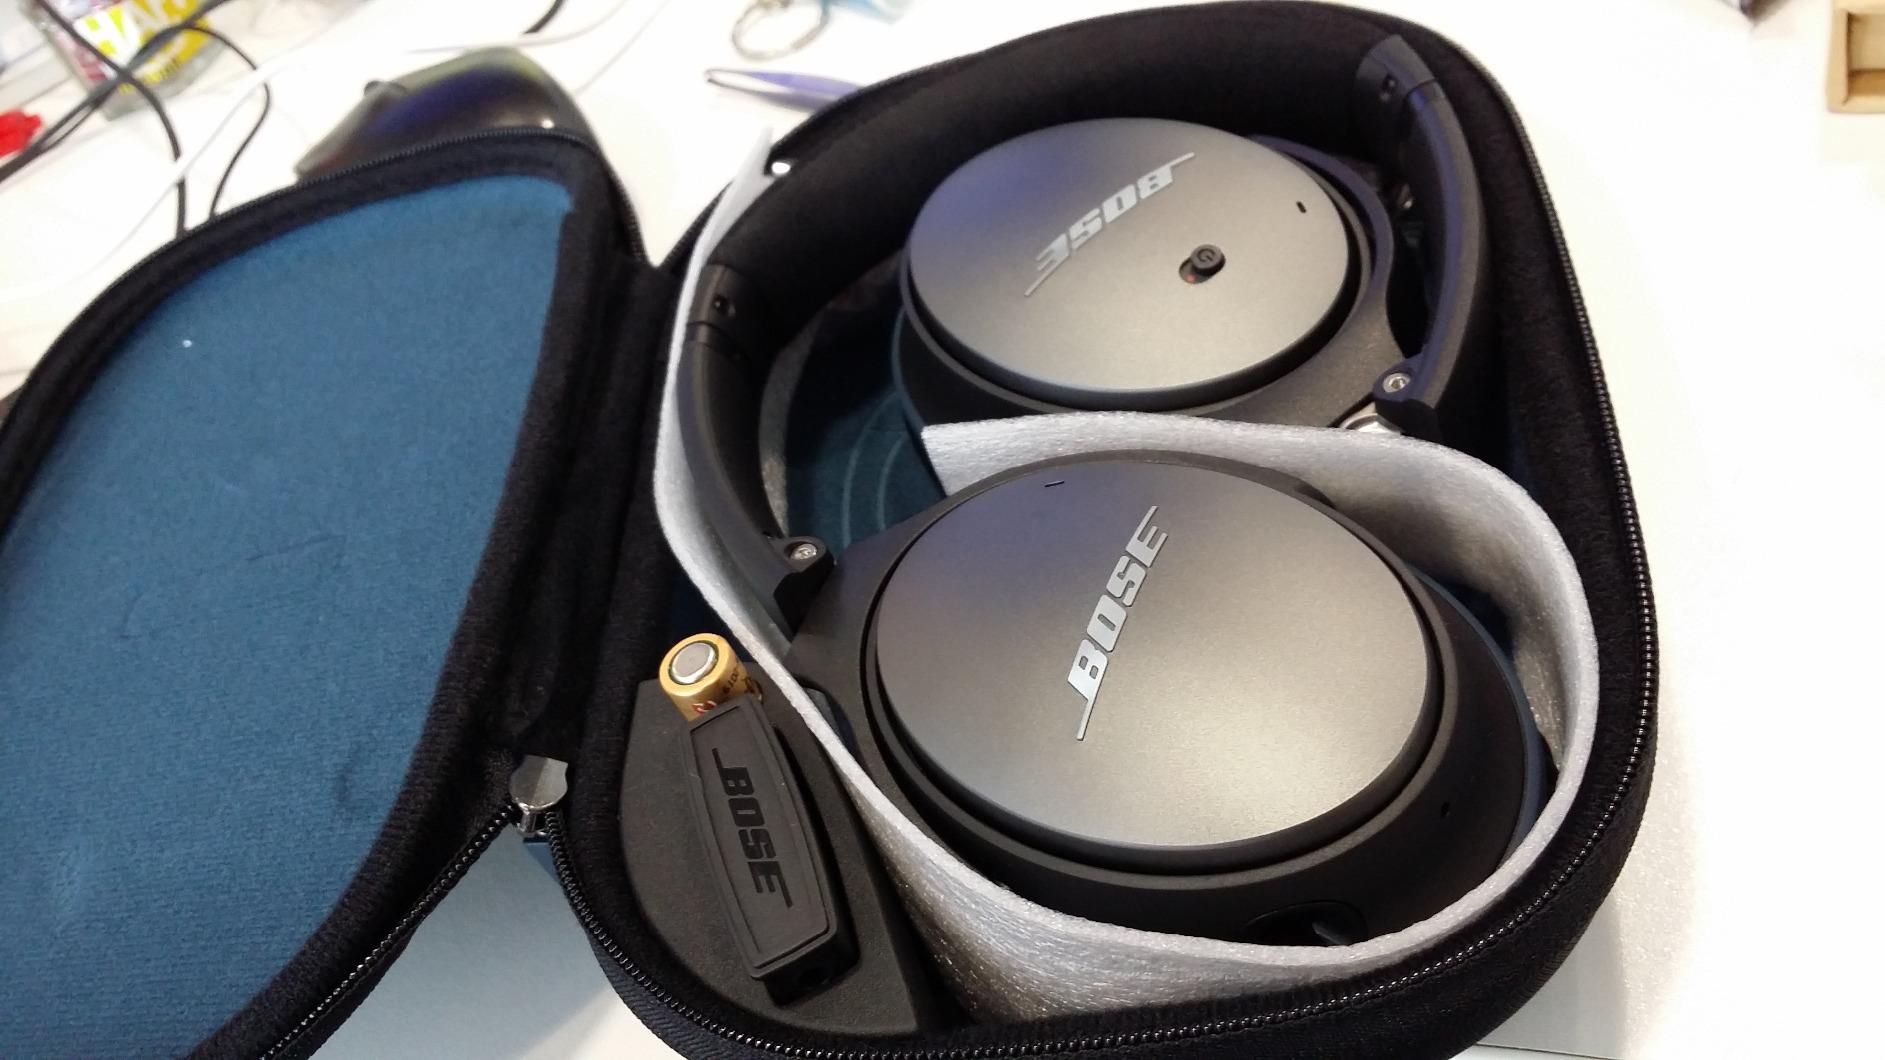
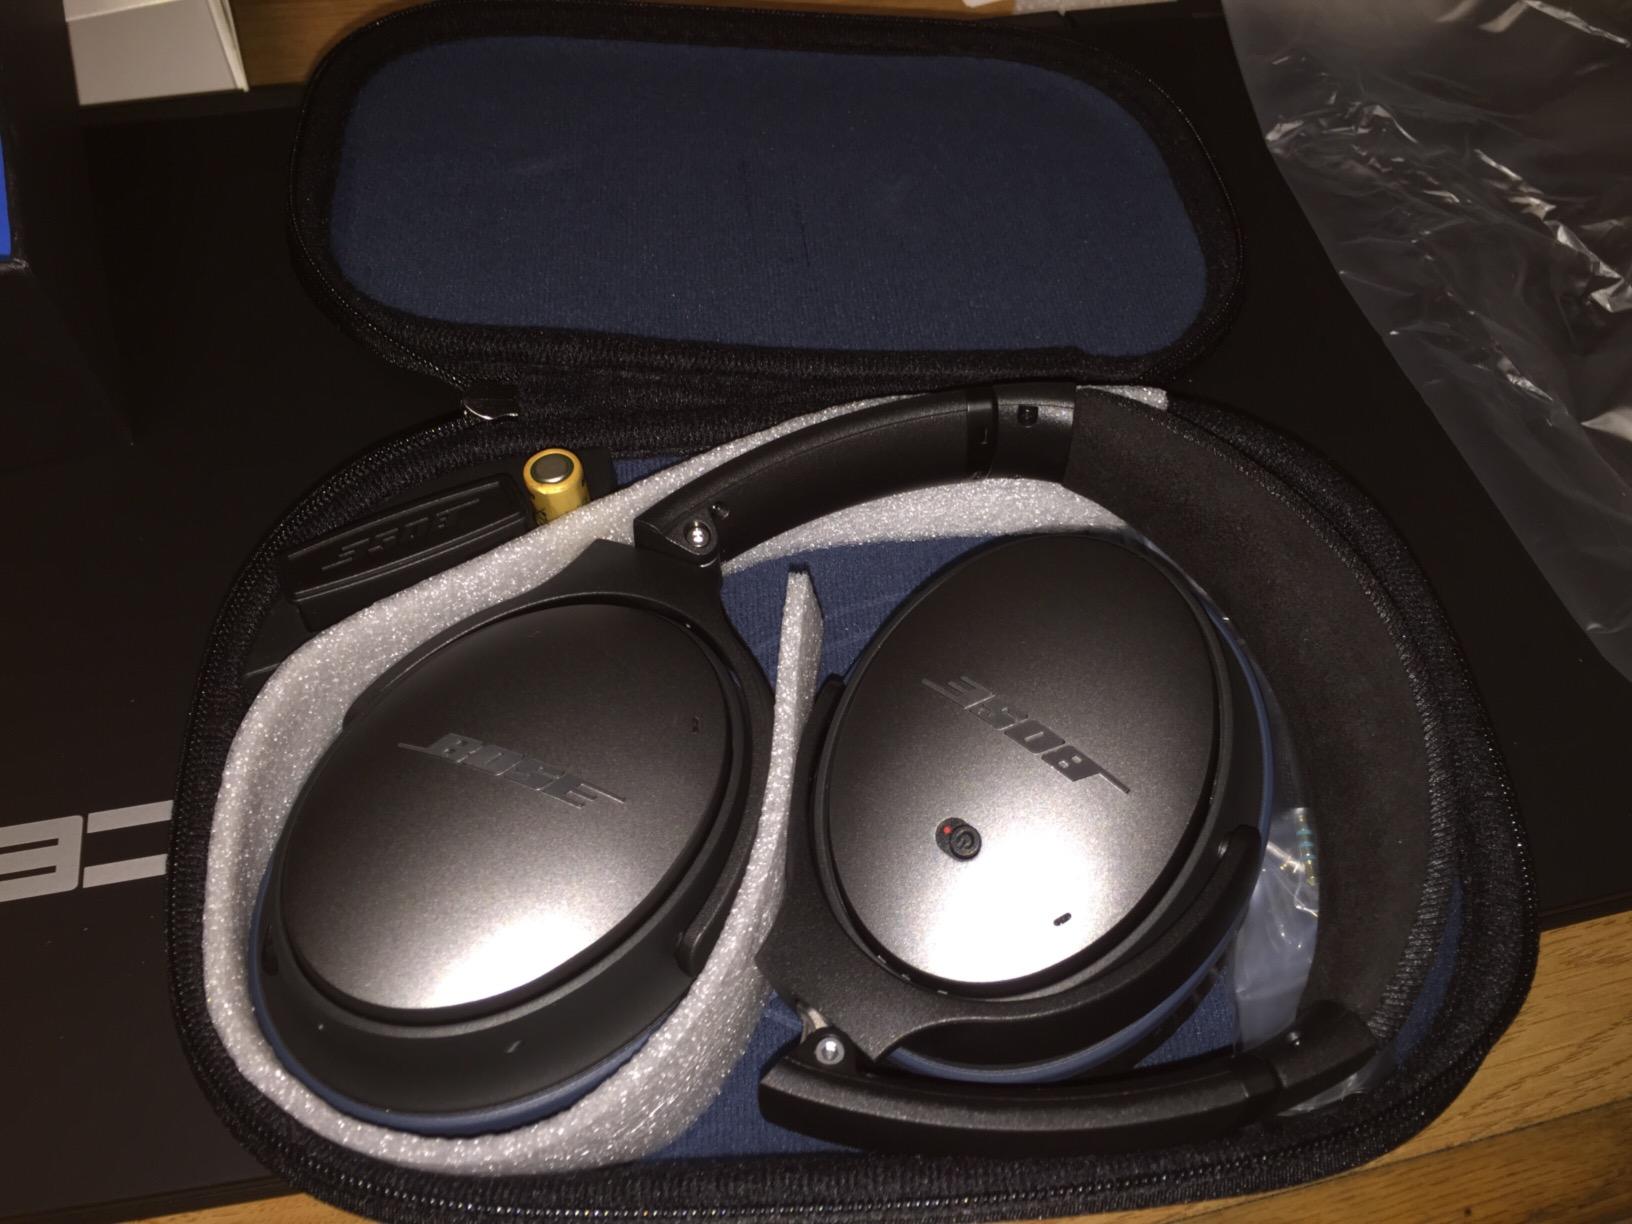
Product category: headphones
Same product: yes